Mike Babcock

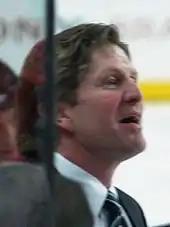
Babcock as head coach of the Detroit Red Wings in April 2007.

Following the 2004–05 NHL lockout, Babcock declined an offer to remain with the Ducks, and on July 15, 2005, was named head coach of the Detroit Red Wings. In his first three seasons, Babcock led the Red Wings to a combined 162–56–28 regular season record and a 28–18 playoff record. The team won the Presidents' Trophy with the league's best record in 2005–06 and 2007–08. In the 2006 playoffs, the heavily favored Red Wings were upset in the first round by the Edmonton Oilers. The following season, Babcock and the Red Wings were eliminated by his former club, the Anaheim Ducks, in the Western Conference Finals of the 2007 playoffs; the Ducks went on to win the Stanley Cup.